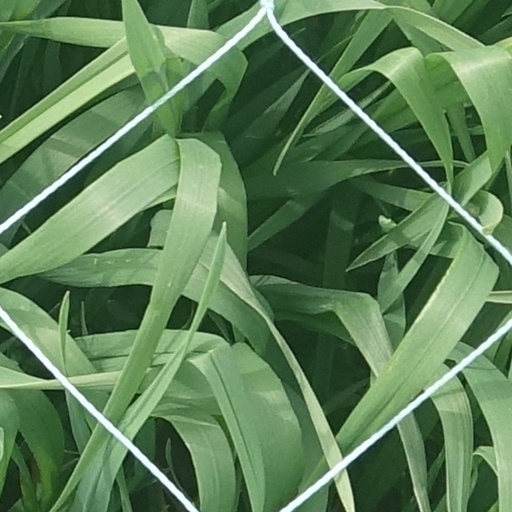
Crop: wheat